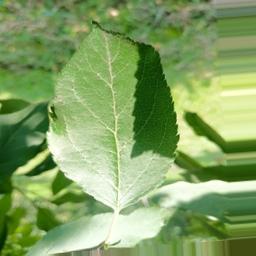
Label: Healthy